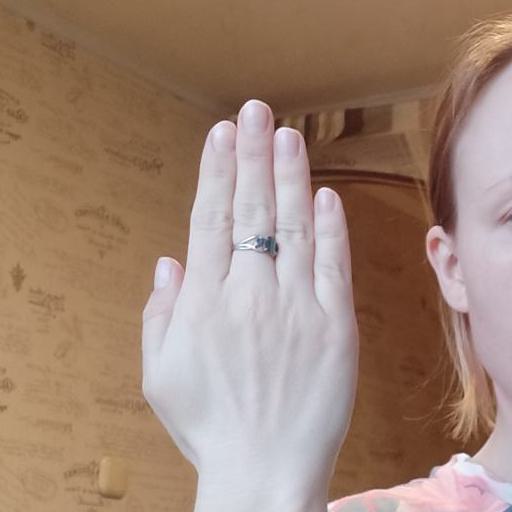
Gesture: stop_inverted